2020–2021 Rideau Hall workplace review

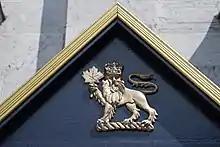
The viceregal badge seen outside of Rideau Hall

The 2020–2021 Rideau Hall workplace review was an external review by Quintet Consulting of the workplace culture at Rideau Hall—which hosts the governor general of Canada and her staff—initiated by the Privy Council Office (PCO) following allegations of harassment and verbal abuse by Governor General Julie Payette and her secretary, Assunta di Lorenzo. The review ultimately produced a report in January 2021 concluding that Payette and Di Lorenzo presided over a toxic work environment, resulting in their resignations on January 21.